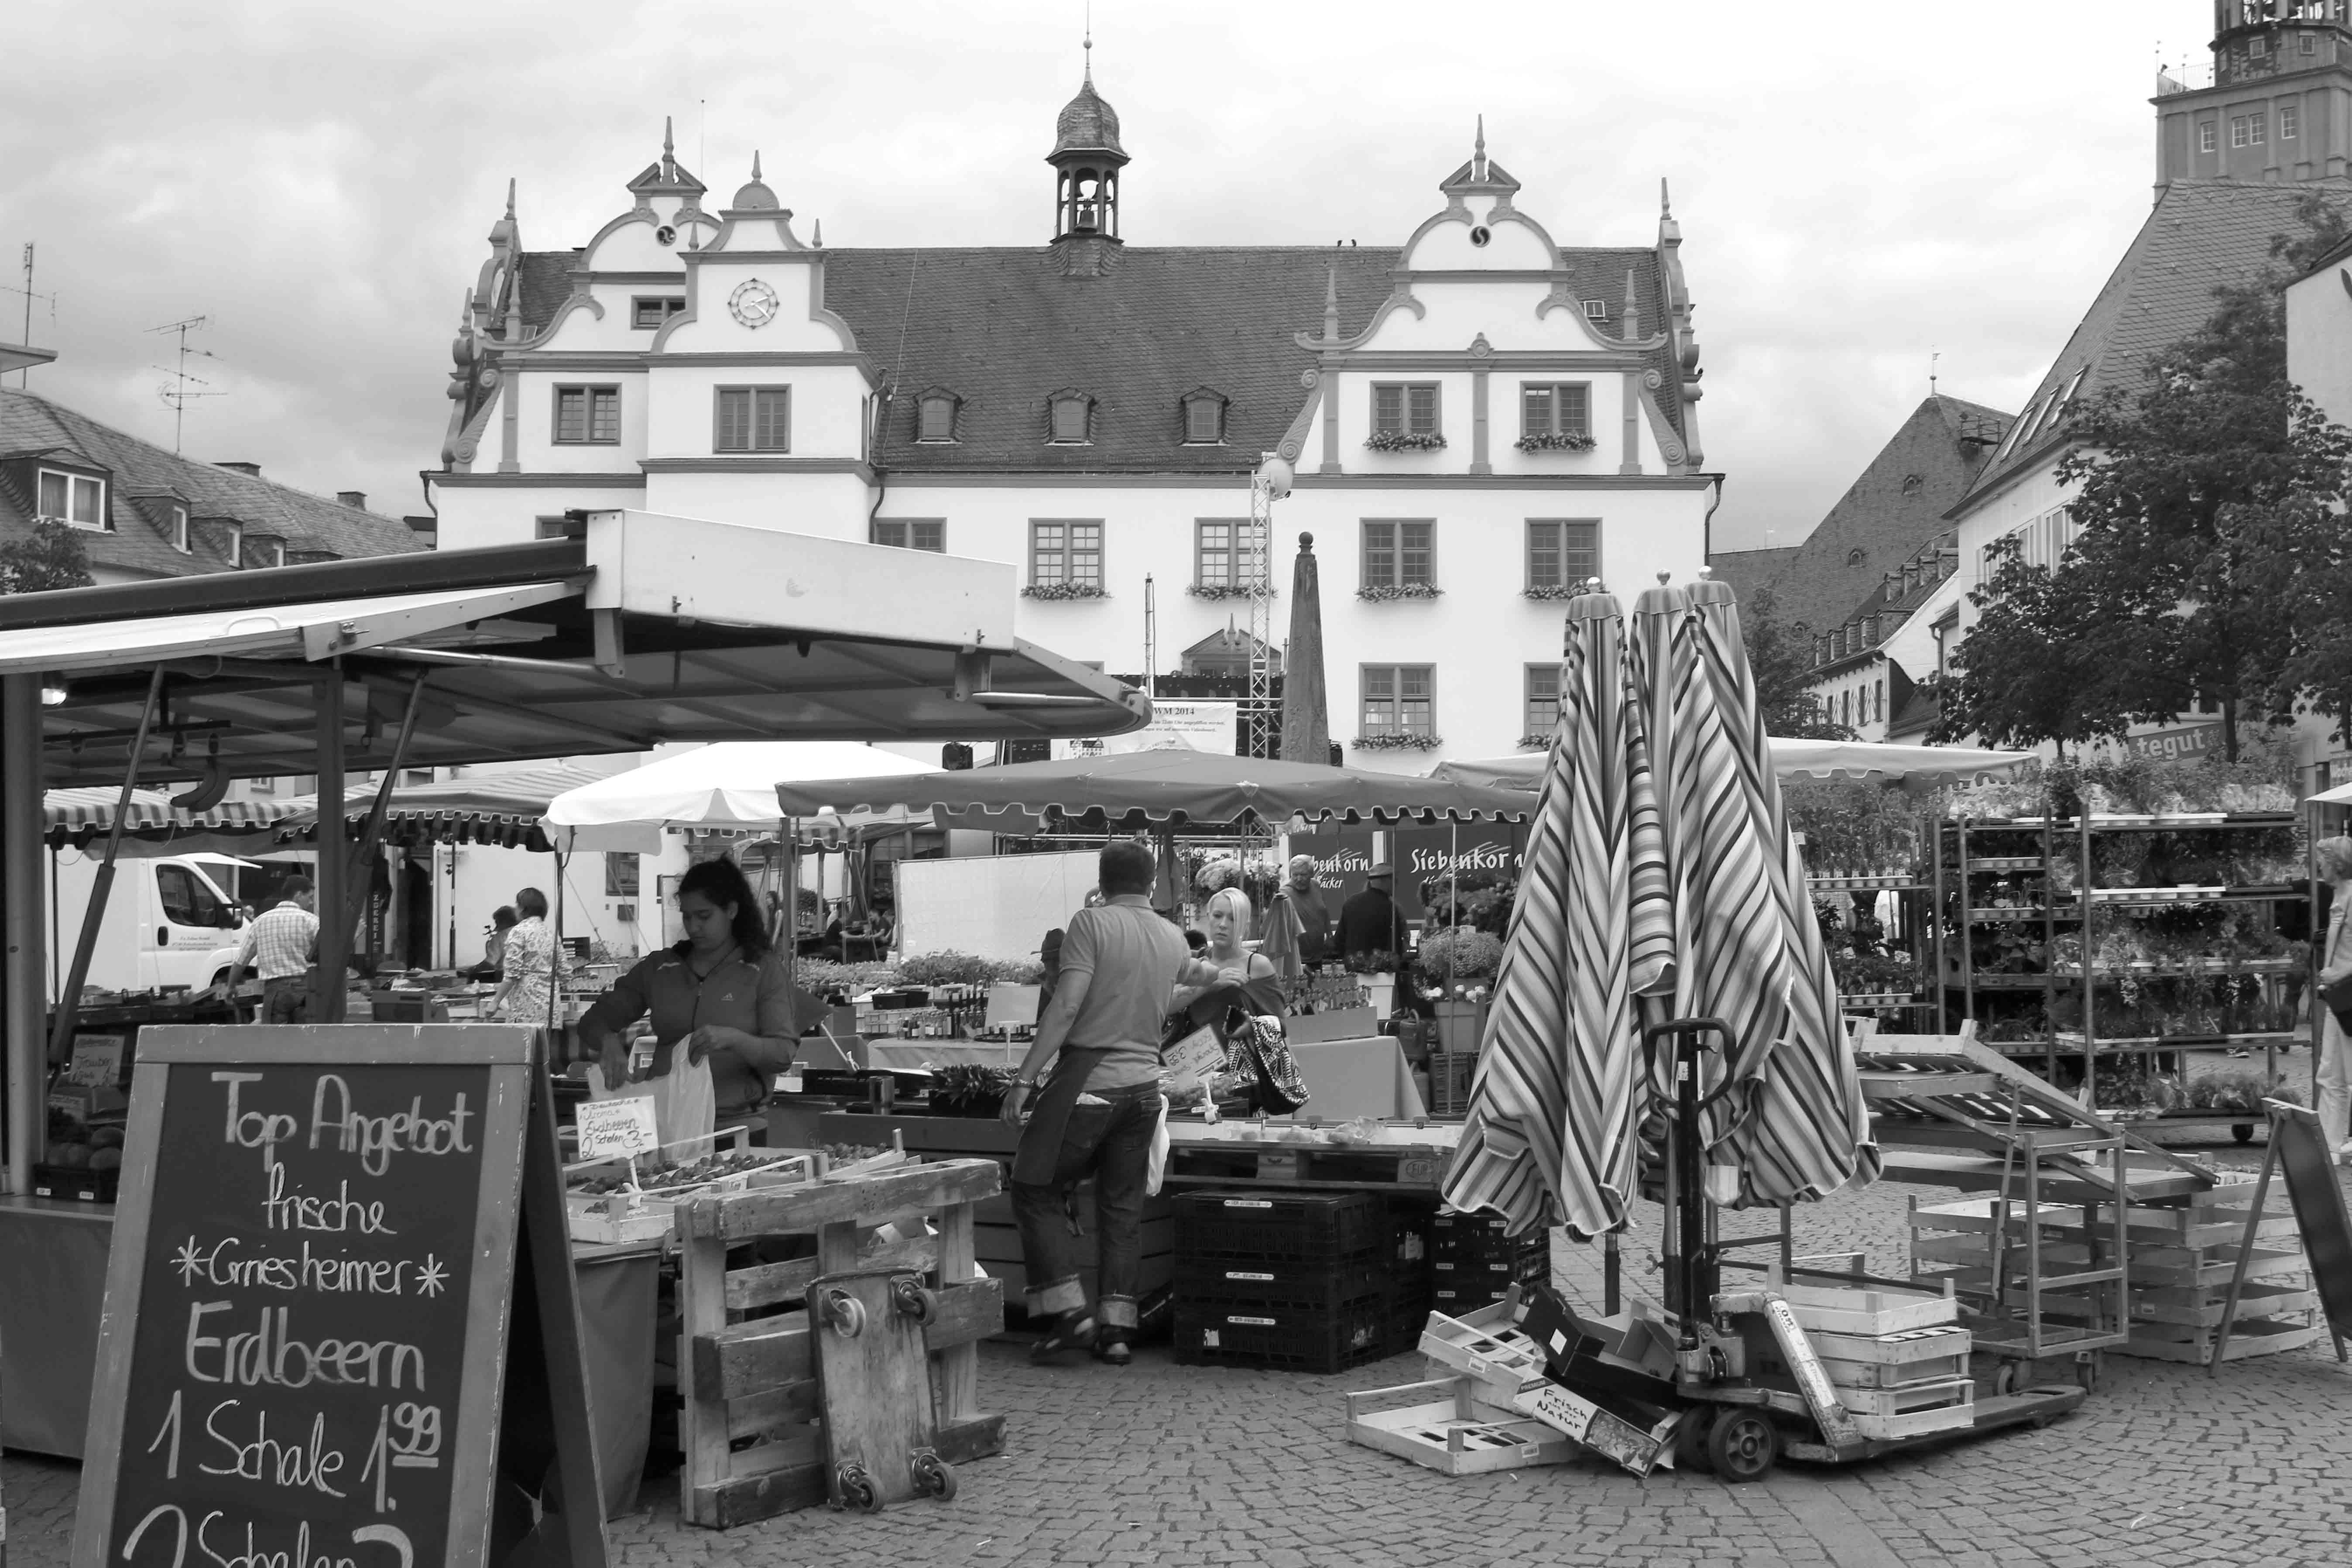
black and white, road, street, town, city, cityscape, monochrome, bw, blackandwhite, blackwhite, infrastructure, germany, alemania, allemagne, sw, schwarzweiss, history, schwarzweis, germania, hesse, hassia, hessen, schwarzweissfotografie, schwarzweisfotografie, darmstadt, urban area, monochrome photography, ancient history, human settlement